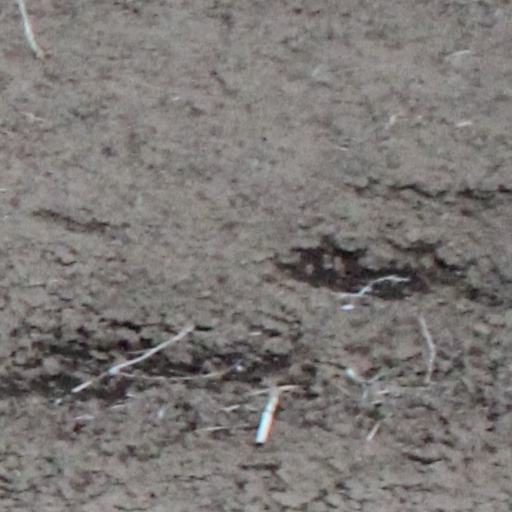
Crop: wheat